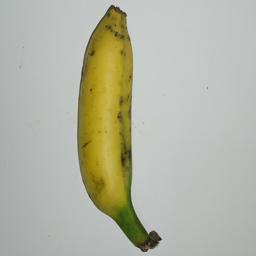
Ripeness: Semi-ripe